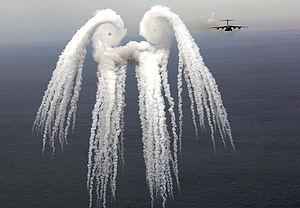
Le tourbillon marginal est le tourbillon qui se crée à l'extrémité d'une aile ou d'une pale d'un avion produisant de la portance. Il est aussi appelé Tourbillon de Prandtl.